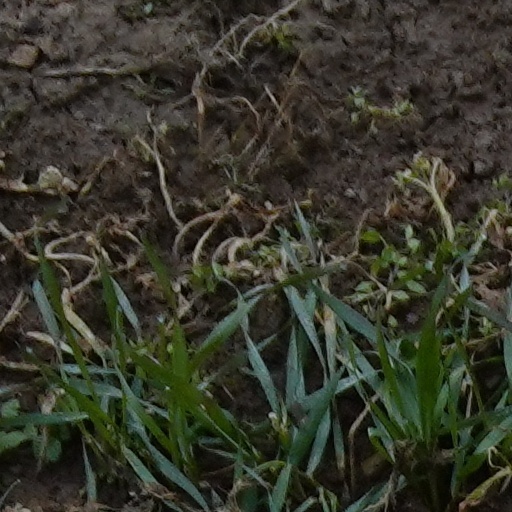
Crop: wheat